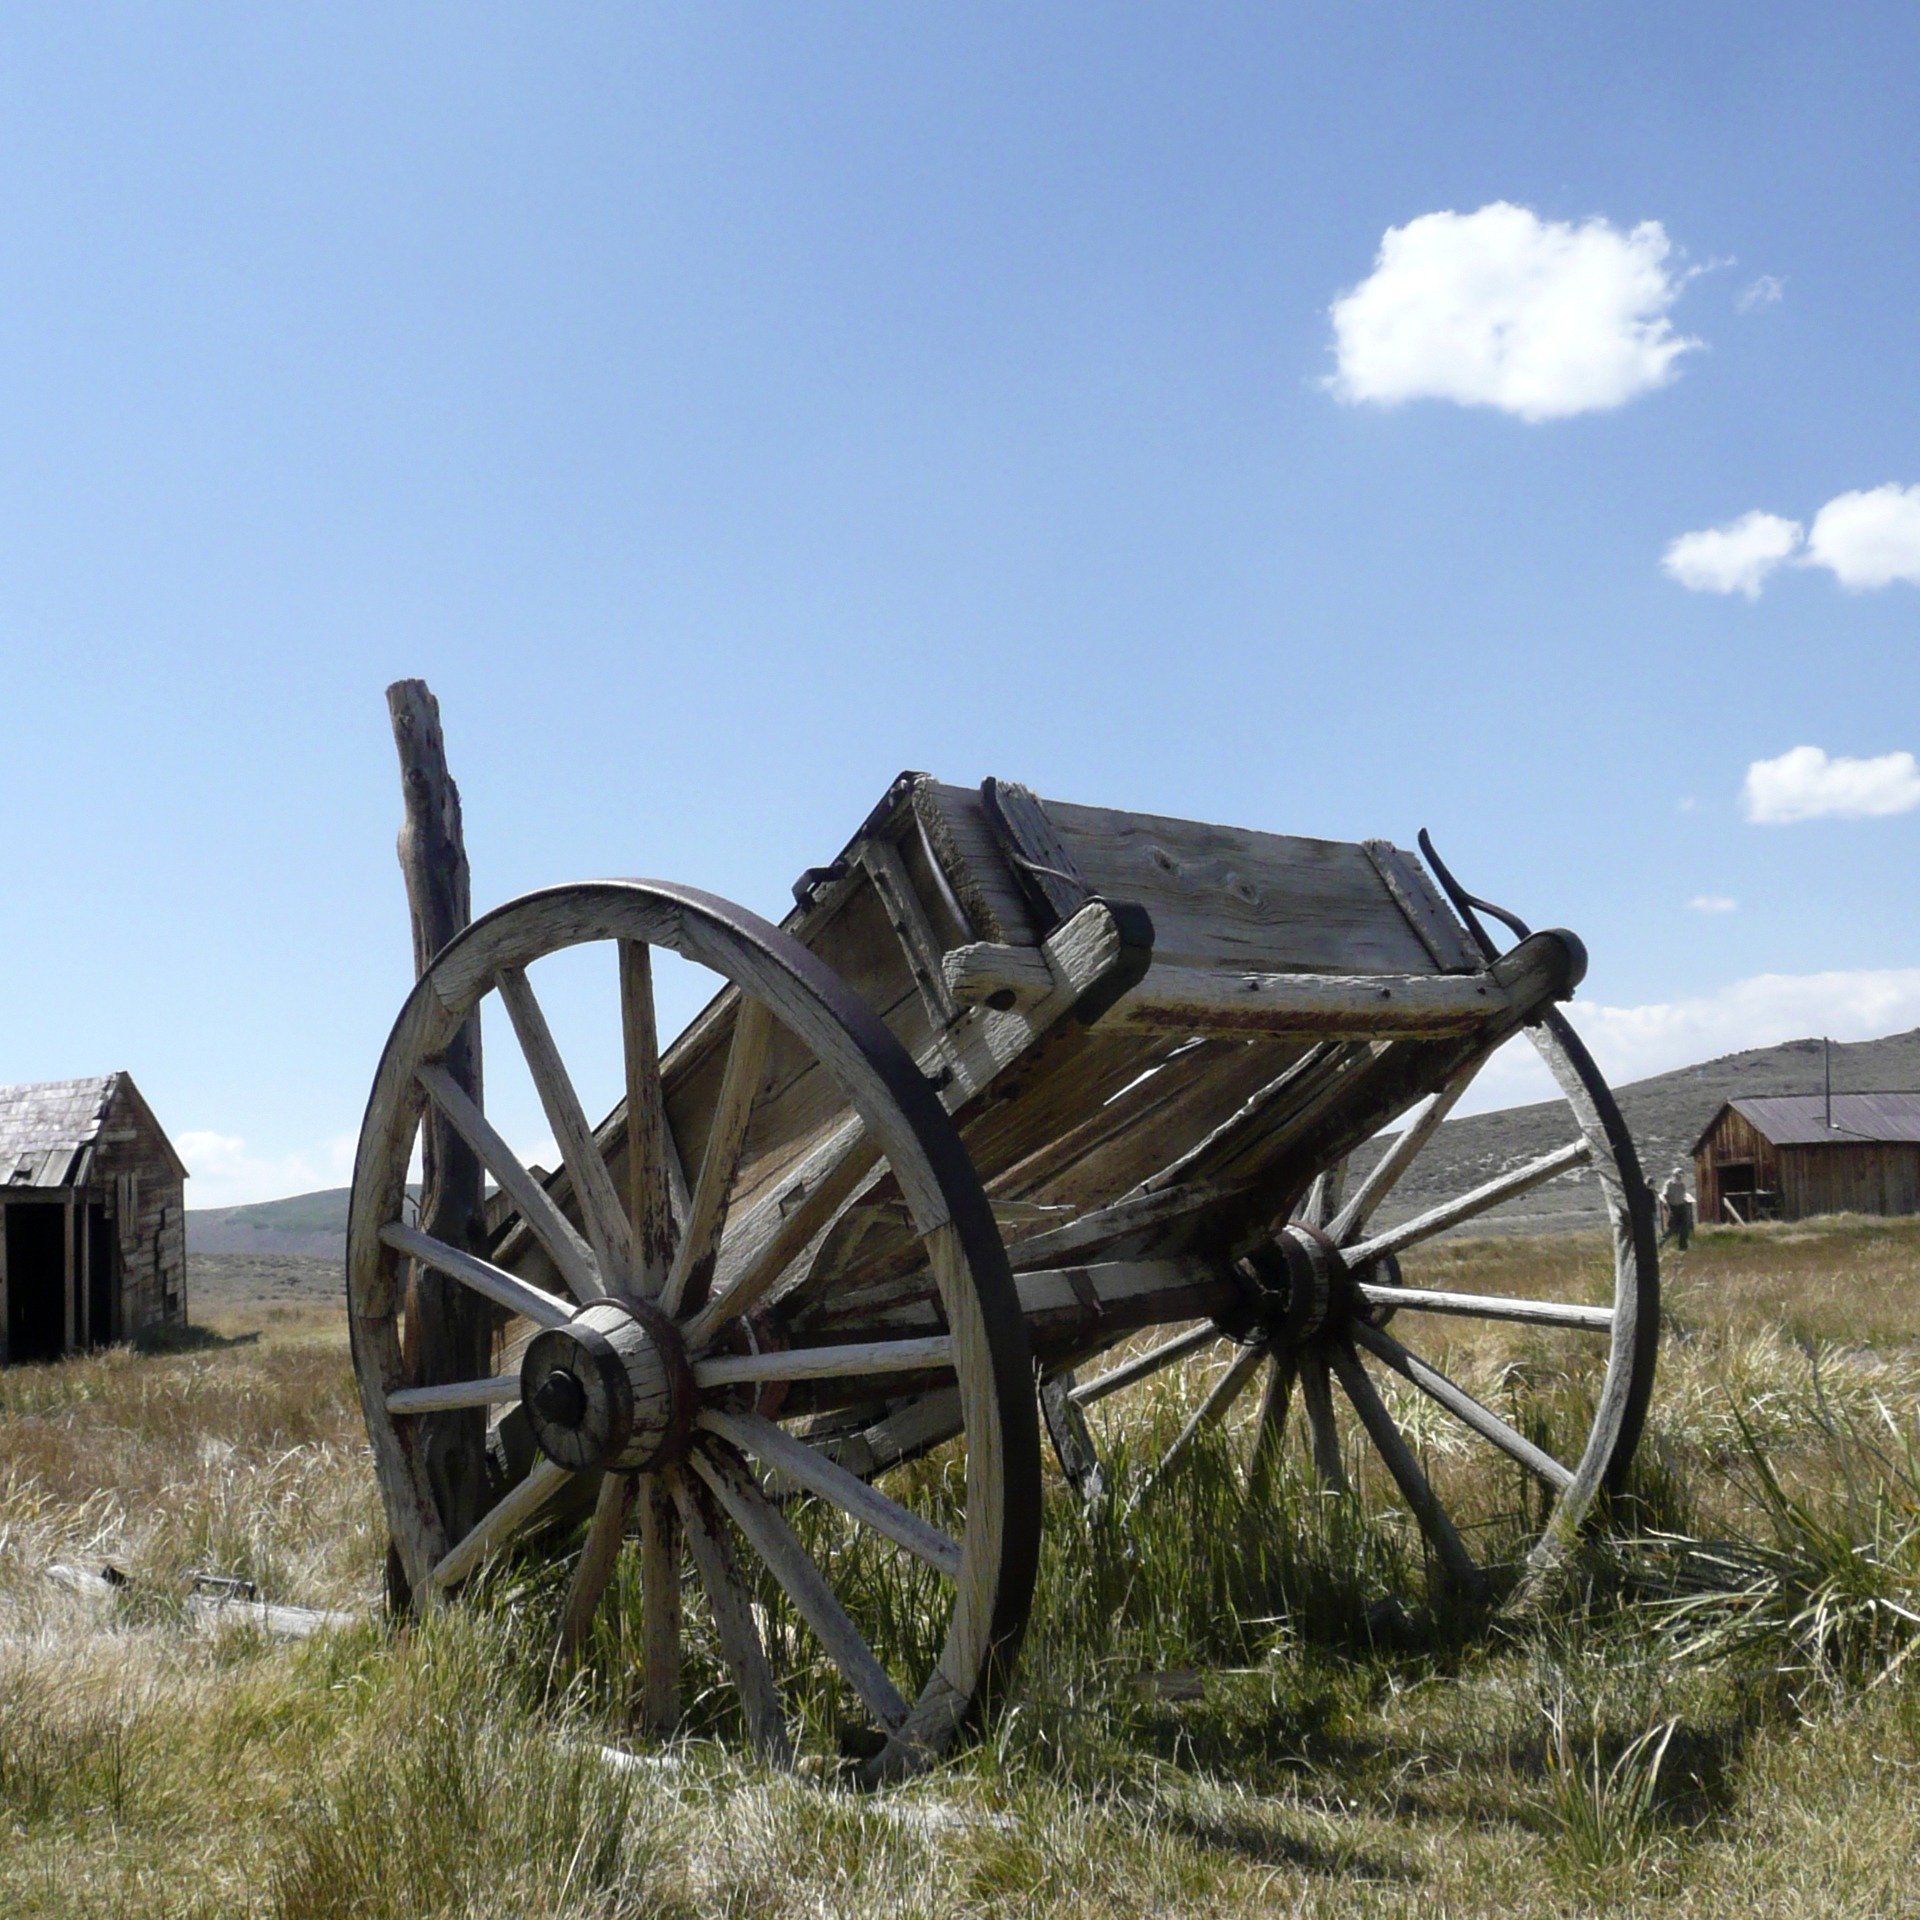
vintage, antique, wheel, wagon, transportation, transport, vehicle, usa, california, weapon, carriage, cannon, heritage, aged, old wagon, horse and buggy